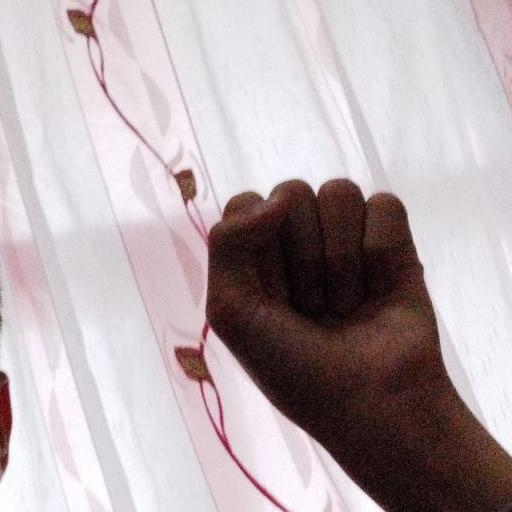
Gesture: fist